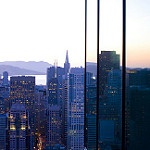
Label: buildings